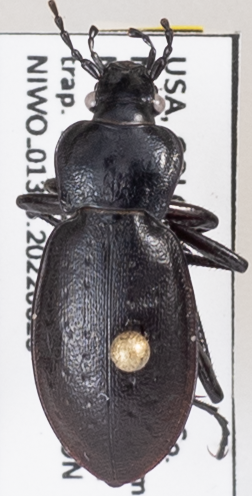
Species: Carabus taedatus
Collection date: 2022-08-23
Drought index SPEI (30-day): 0.47
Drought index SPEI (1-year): -0.62
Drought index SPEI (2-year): -0.54